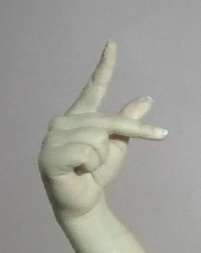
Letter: dha